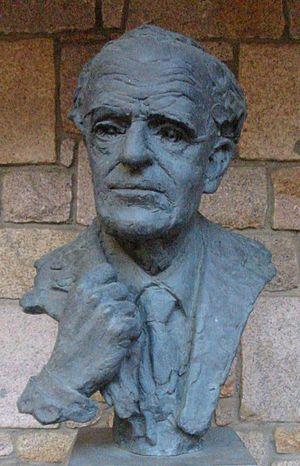
Arthur Ernest Mourant, né le 11 avril 1904 dans la paroisse de Grouville et mort le 29 août 1994 à Saint-Sauveur, est un chimiste, biologiste, hématologue, généticien, anthropologue et géologue jersiais.
La Société Jersiaise est une société savante de Jersey fondée en 1873 pour favoriser et encourager l'étude de l'histoire, de l'archéologie, de l'histoire naturelle, de la langue jersiaise et de nombreux autres sujets d'intérêt pour l'île de Jersey. La Société Jersiaise compte plus de 3 500 membres.